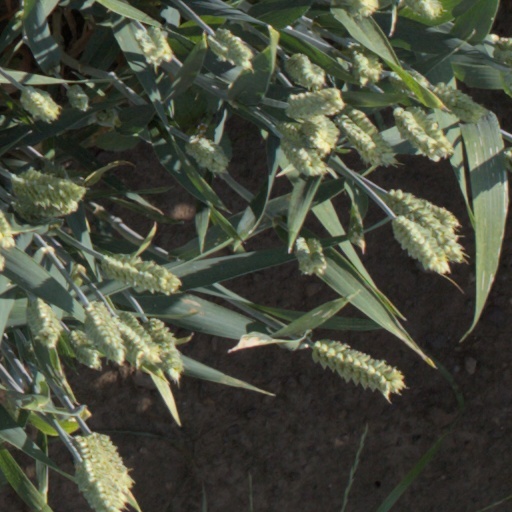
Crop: wheat